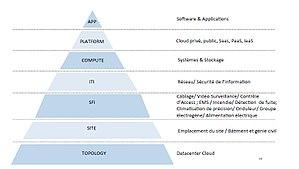
.
La redondance appliquée aux centres de données signifie que les services de base et les systèmes auront des doublons afin de garantir les fonctionnalités dans l’éventualité où l’un de ces composants s’avérerait défaillant.